Lily White (photographer)

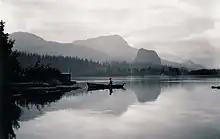
Lily E. White, "Evening on the Columbia", 1903/1905, platinum print, collection of the Portland Art Museum

White's photographs are platinum prints in a range of black, brown and gray hues. Her work features natural landscapes, flowers, and Northwest Native Americans.